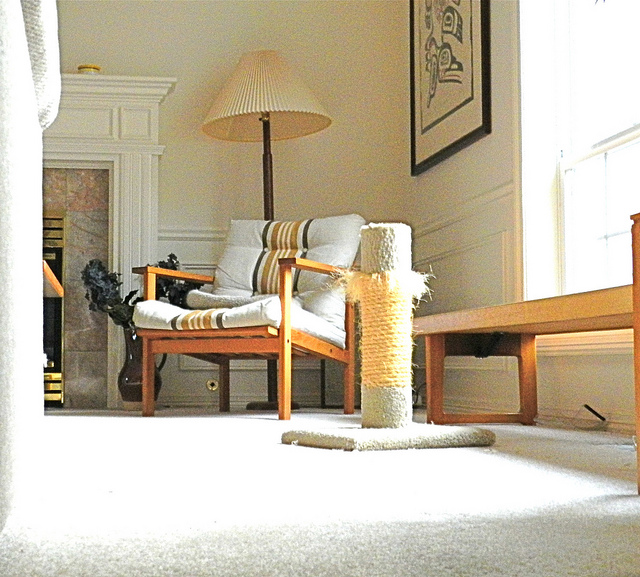
user: Given an image and a question. Answer the question in a short answer. Question: Why would we suspect that a cat lives here? Short Answer:
assistant: scratch post